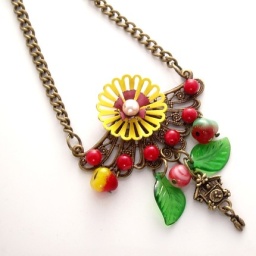
il_430xN.Sweet Vintage enamel flowers,coral cherries and bird house charm necklace.Newest by sella